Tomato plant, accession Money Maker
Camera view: horizontal (90 deg, fisheye); turntable rotation: 180 degrees
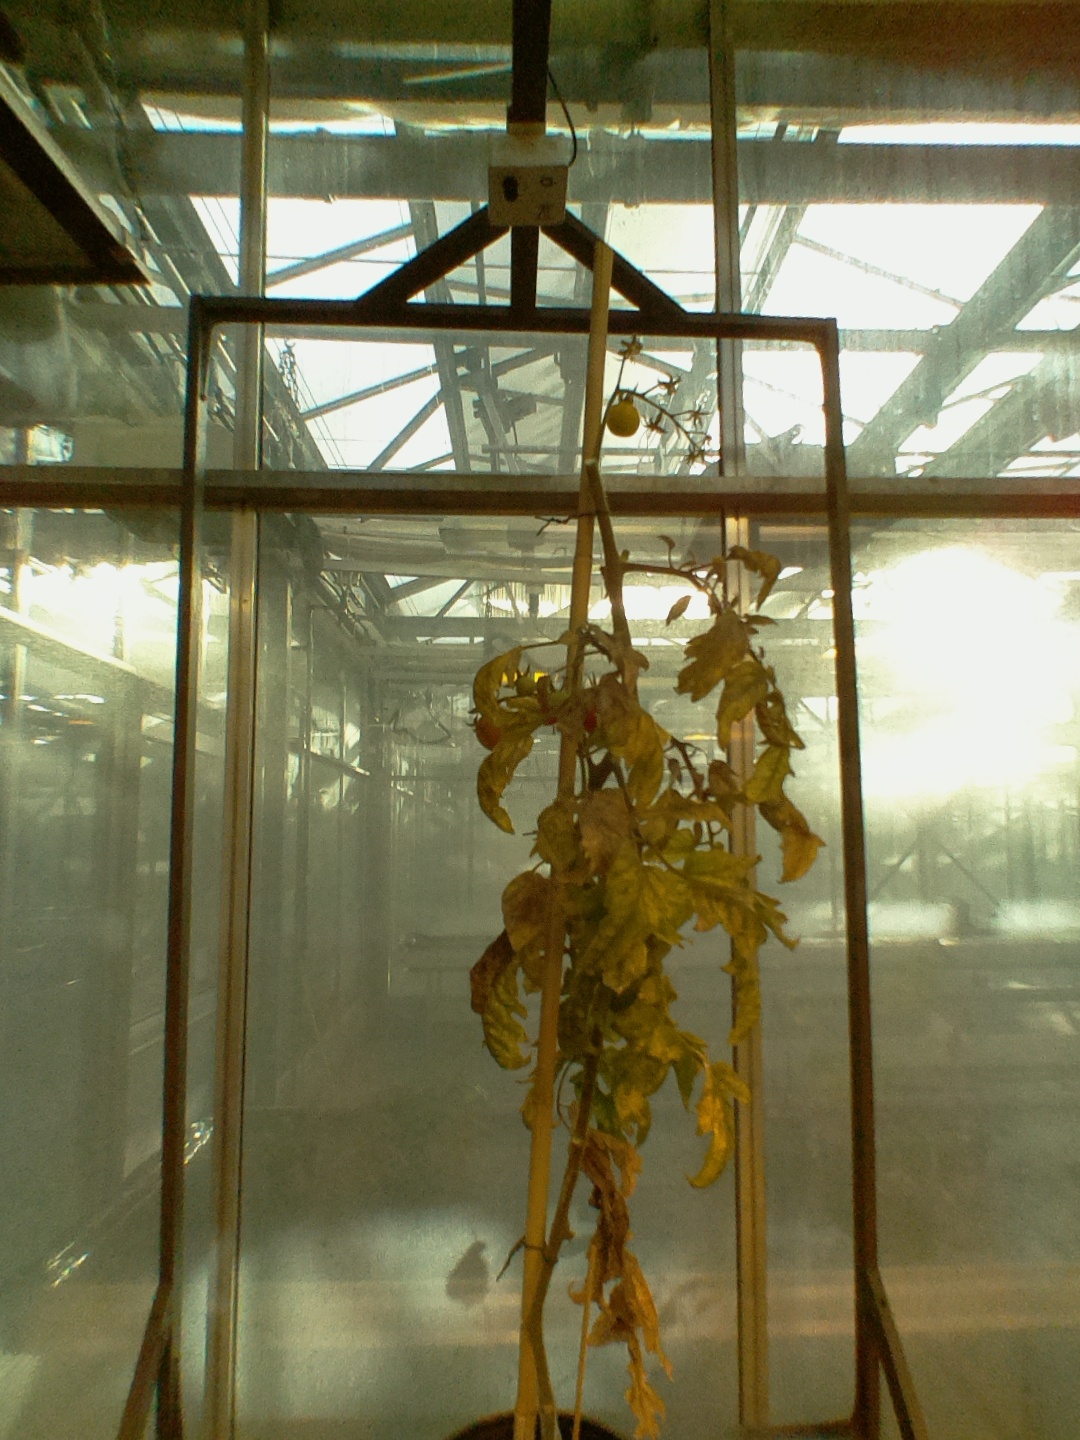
BBCH growth stage 86: 60%-70% of fruits show typical fully ripe color